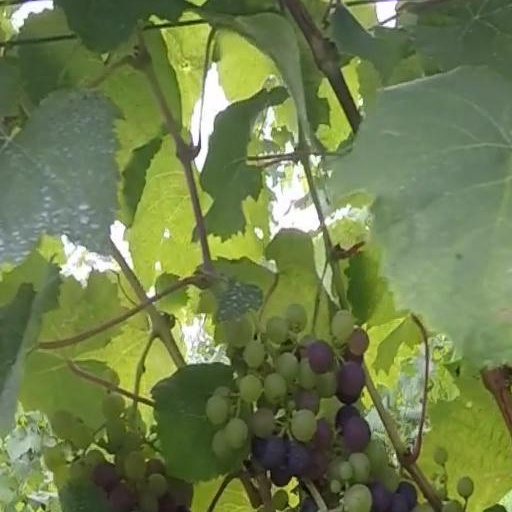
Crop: grape